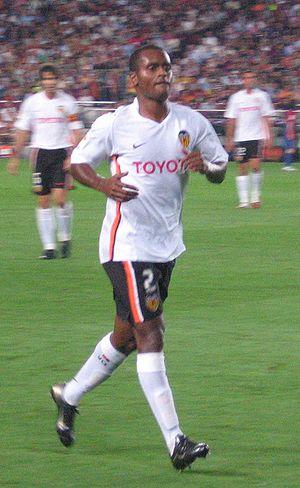
Luís Miguel Brito Garcia Monteiro dit Miguel, est un footballeur portugais né le 4 janvier 1980 à Lisbonne. Il évolue au poste d'arrière droit.